Teenage Dream (Katy Perry song)

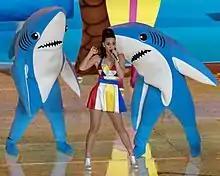
Perry performing "Teenage Dream" at the Super Bowl XLIX halftime show

The music video for "Teenage Dream" was filmed in Santa Barbara, California, in July 2010, and was directed by Yoann Lemoine. Perry planned the concept along with the songwriters during the sessions. Pictures from the shoot feature Perry kneeling in the sand looking at a man (played by Josh Kloss) wearing speedos, while others show her kissing the man in a hotel pool. She commented about the filming on her Twitter, saying, "That's a wrap for Teenage Dream! So gorgeous [...] In my hometown. I got to cast all my friends in the new music vid for Teenage Dream = amazing insanity." The video features images of Perry in a car with a boyfriend, then, Perry is shown in a party with her friends, and the closing scene shows Perry kissing her boyfriend under the water. Perry was interviewed online via YouTube, where she talked about the music video. She said: "It is gonna be completely different from 'California Gurls.' With 'Teenage Dream' you'll see a very raw, almost vulnerable [side] ... I had to wear so many less layers of makeup. I had to make out with a boy which was very traumatizing, I was kind of mean to him. I would be the one to call cut because I was like, 'oh I can't do this!' I feel so horrible. But I know it's a job. [Russell and I] understand what our work is."